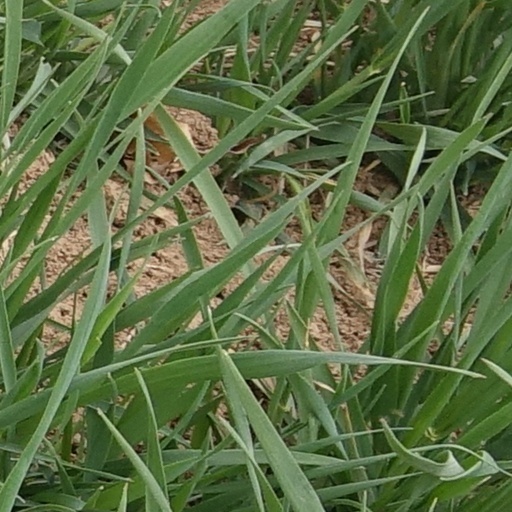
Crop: wheat